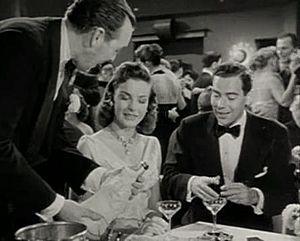
Elliott Reid, né le 16 janvier 1920 à Manhattan, et mort le 21 juin 2013 à Studio City, est un acteur et scénariste américain.